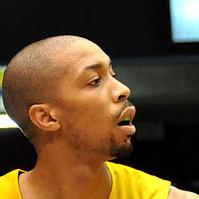
Age: 28